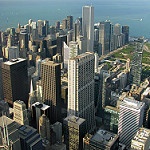
Label: buildings